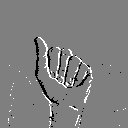
ASL letter: a